Stryker

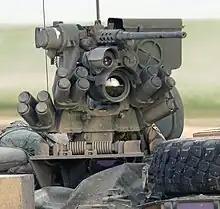
A Protector RWS with an M2 heavy machine gun on an M1126 Stryker ICV variant

Extensive computer support helps soldiers fight the enemy while reducing friendly fire incidents. Each vehicle can track friendly vehicles in the field as well as detected enemies. The driver and the vehicle commander, who also serves as the gunner, have periscopes that allow them to see outside the vehicle without exposing themselves to outside dangers. The vehicle commander has access to a day-night thermal imaging camera which allows the vehicle commander to see what the driver sees. The vehicle commander has an almost 360-degree field of vision.